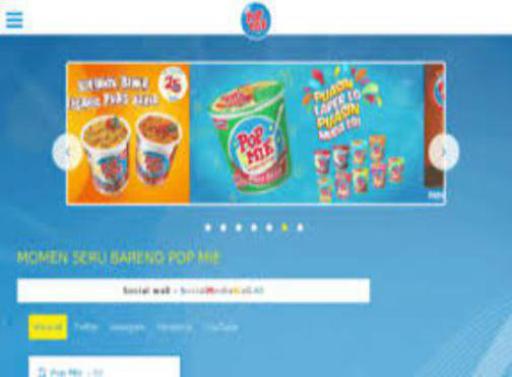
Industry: Food